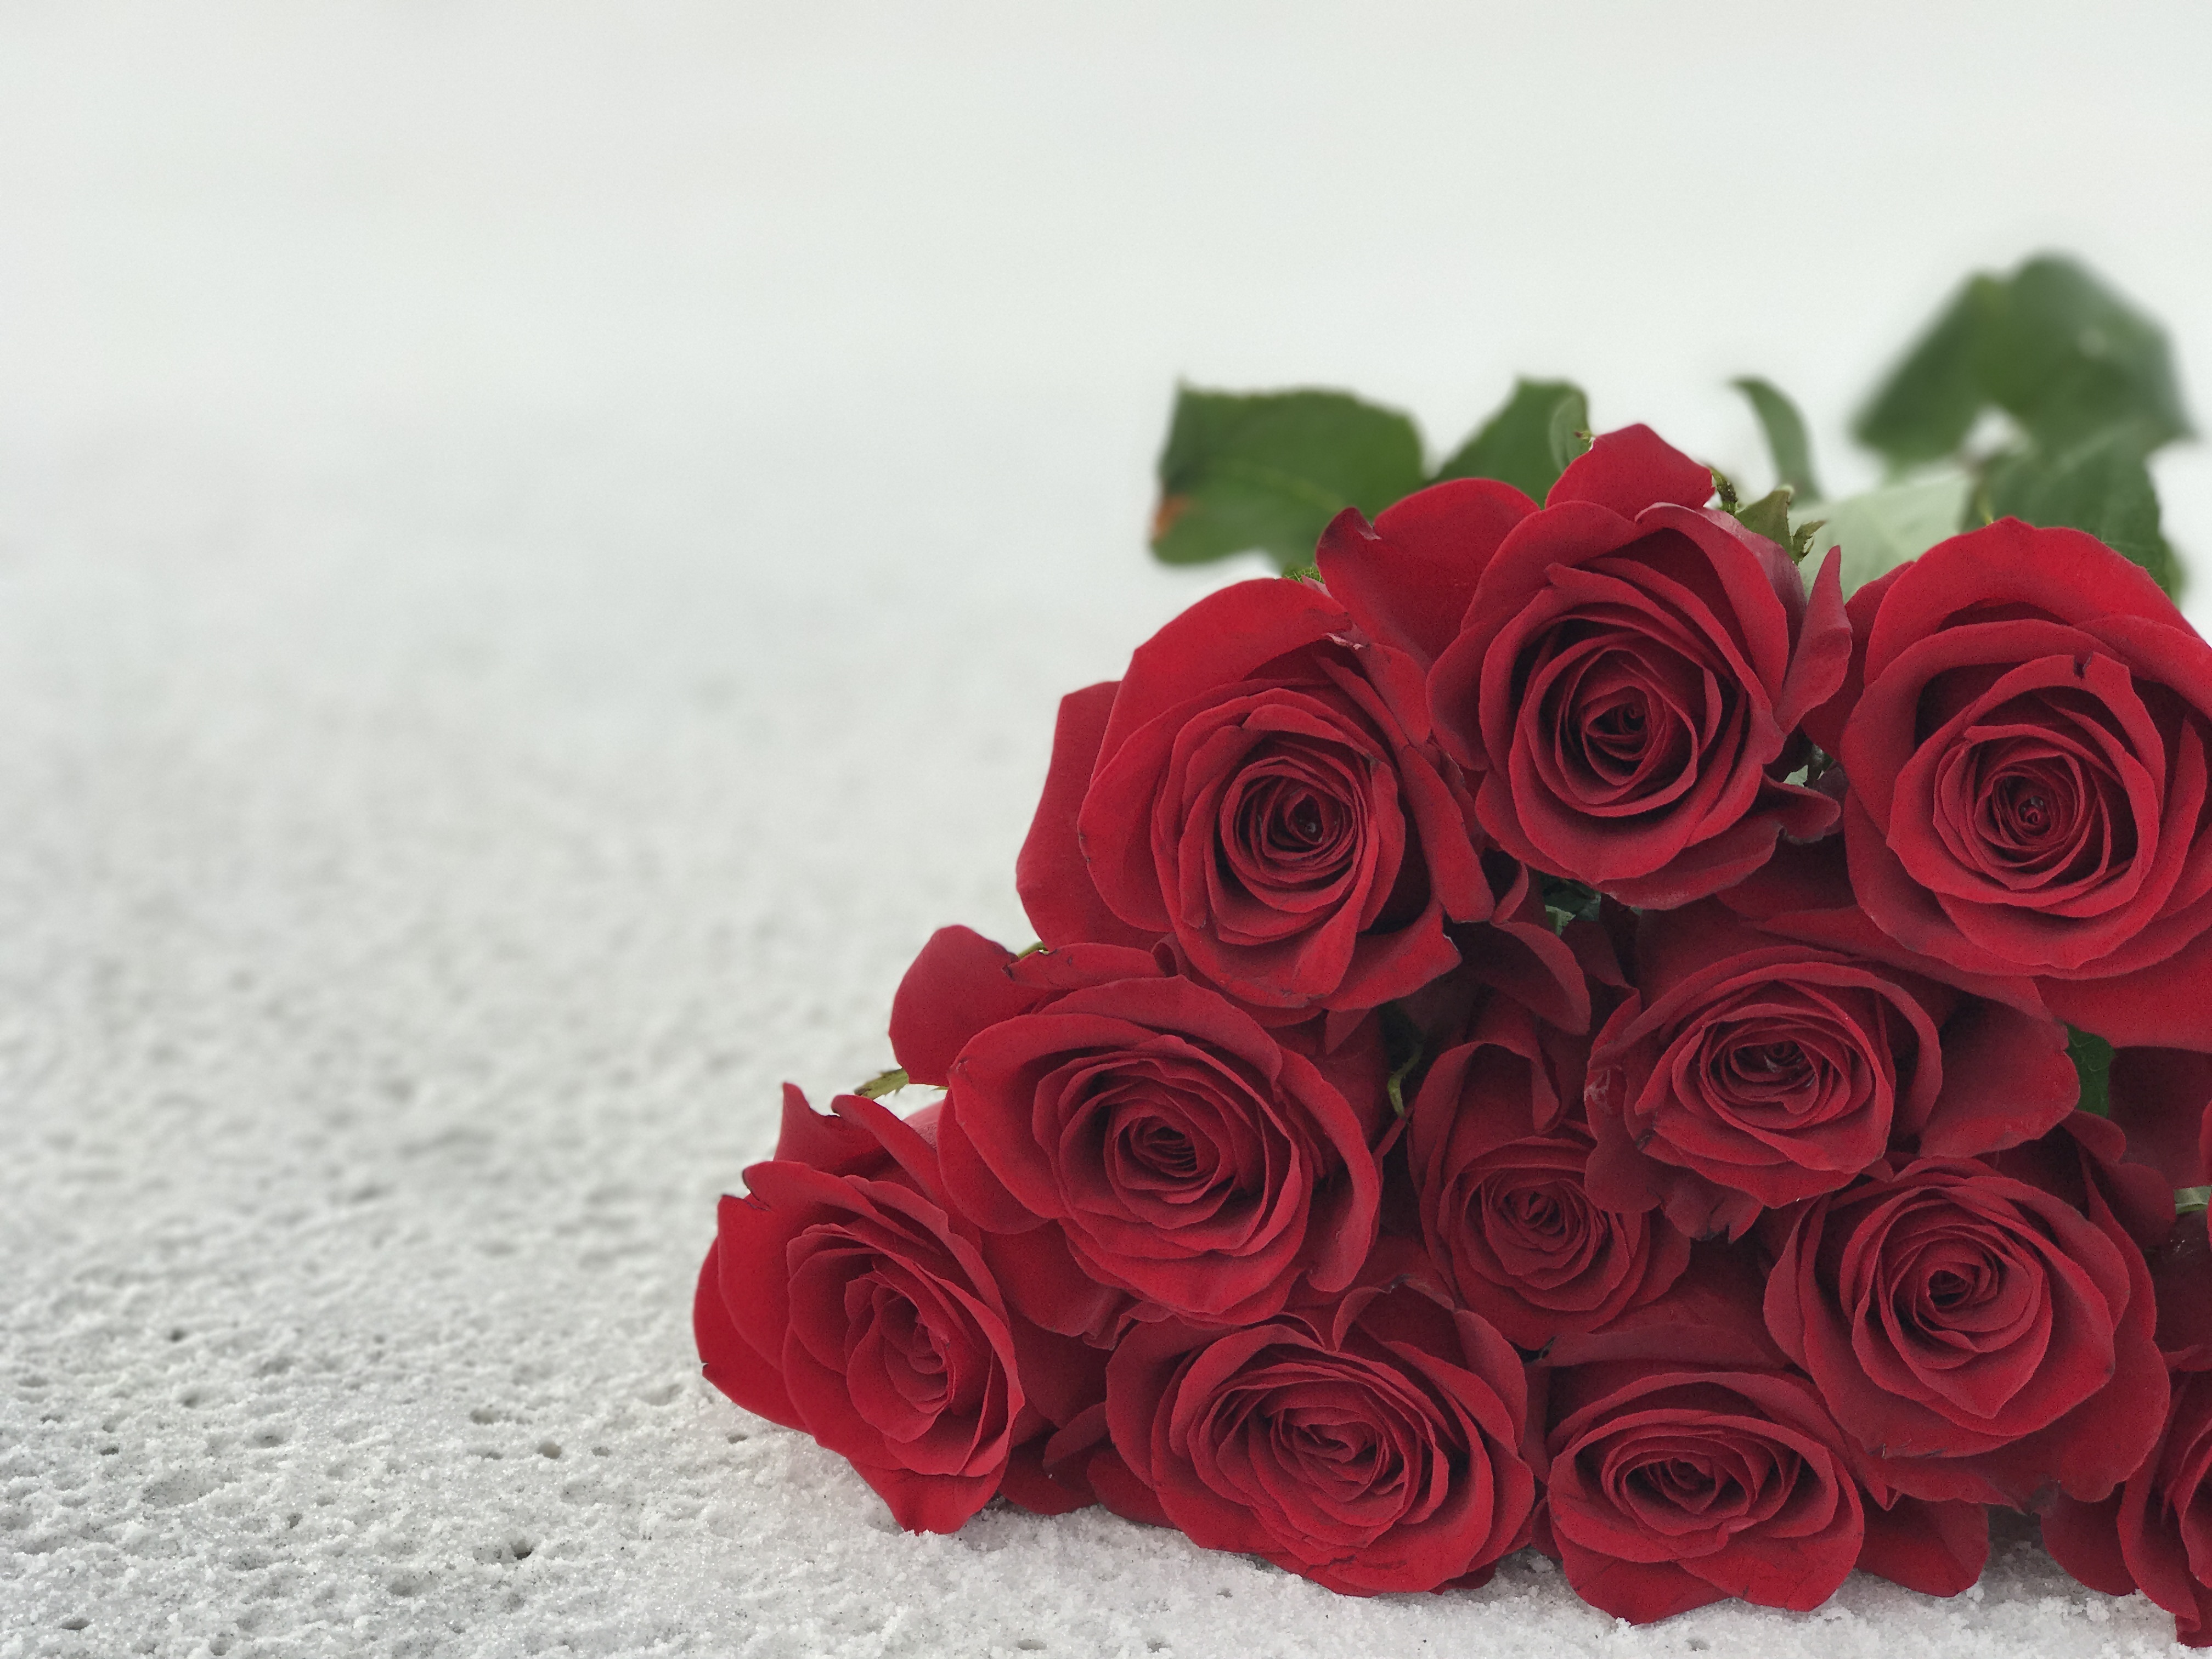
sand, plant, white, texture, flower, petal, rose, red, romance, pink, close up, roses, floristry, valentine's day, flowering plant, garden roses, rose family, flower bouquet, floral design, land plant, flower arranging